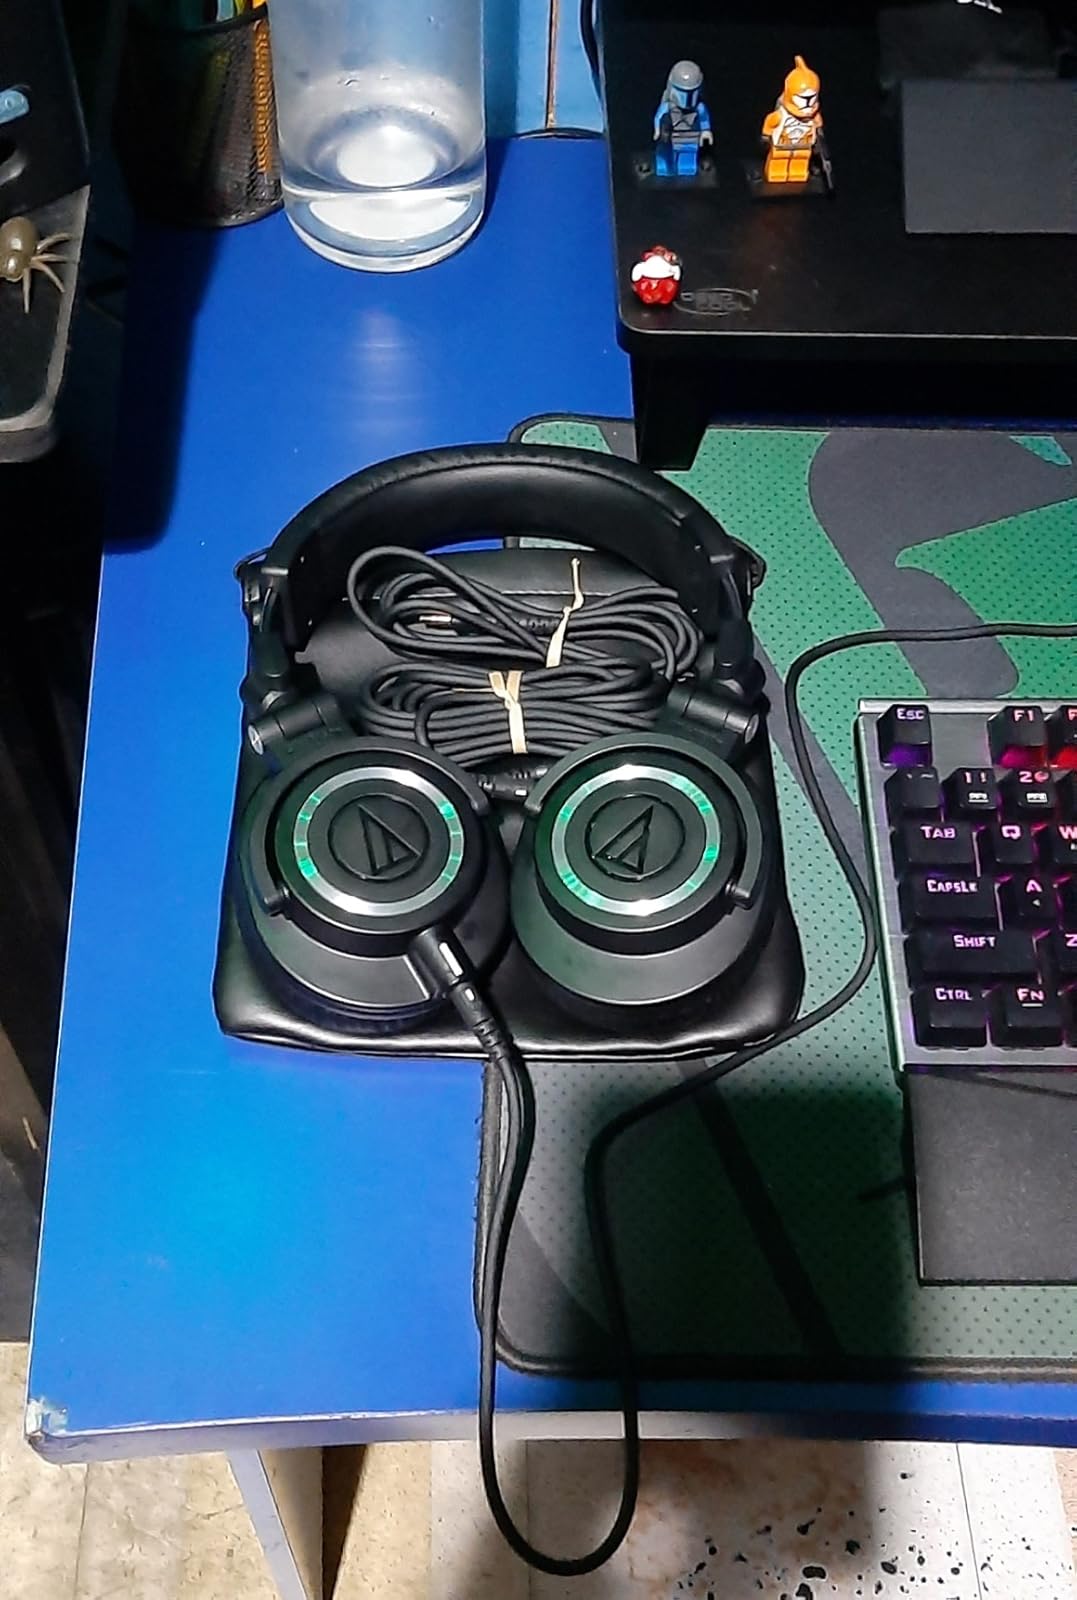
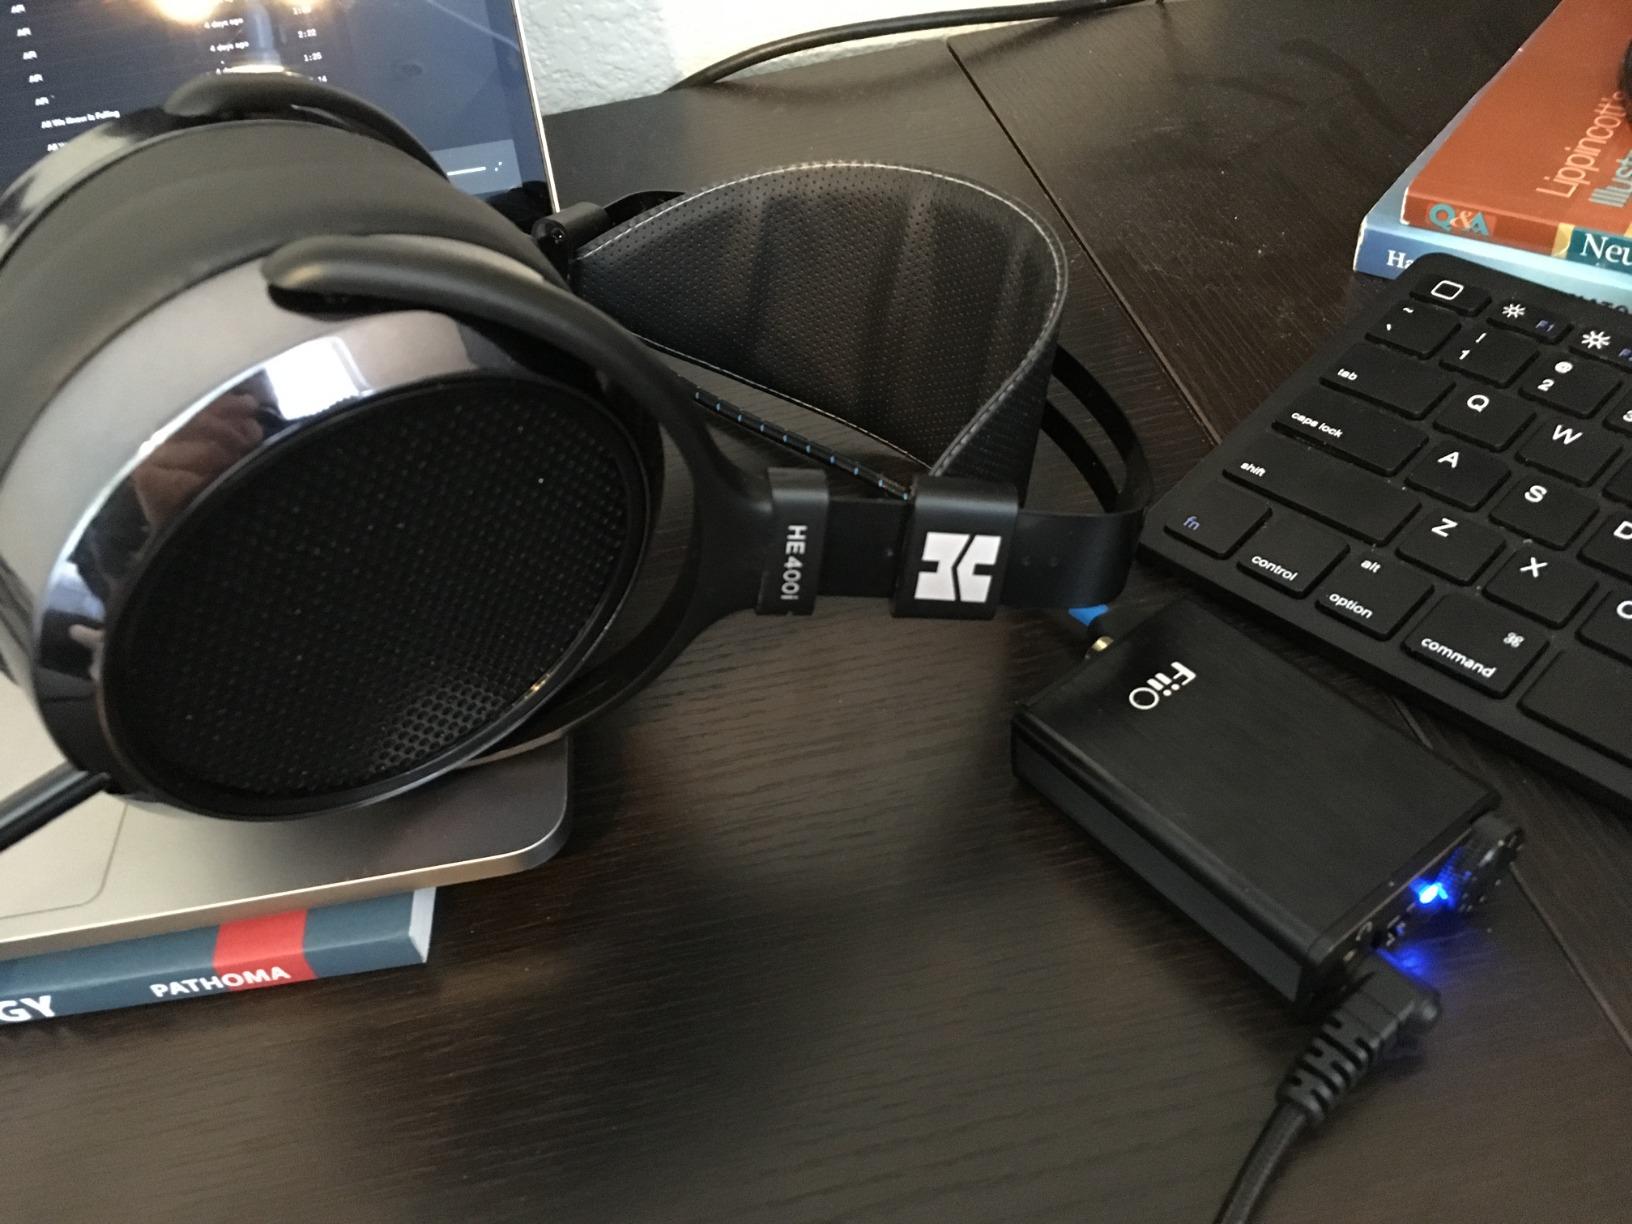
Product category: headphones
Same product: no